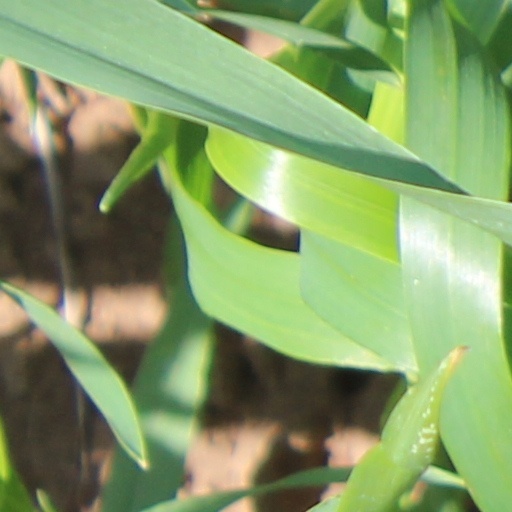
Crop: wheat